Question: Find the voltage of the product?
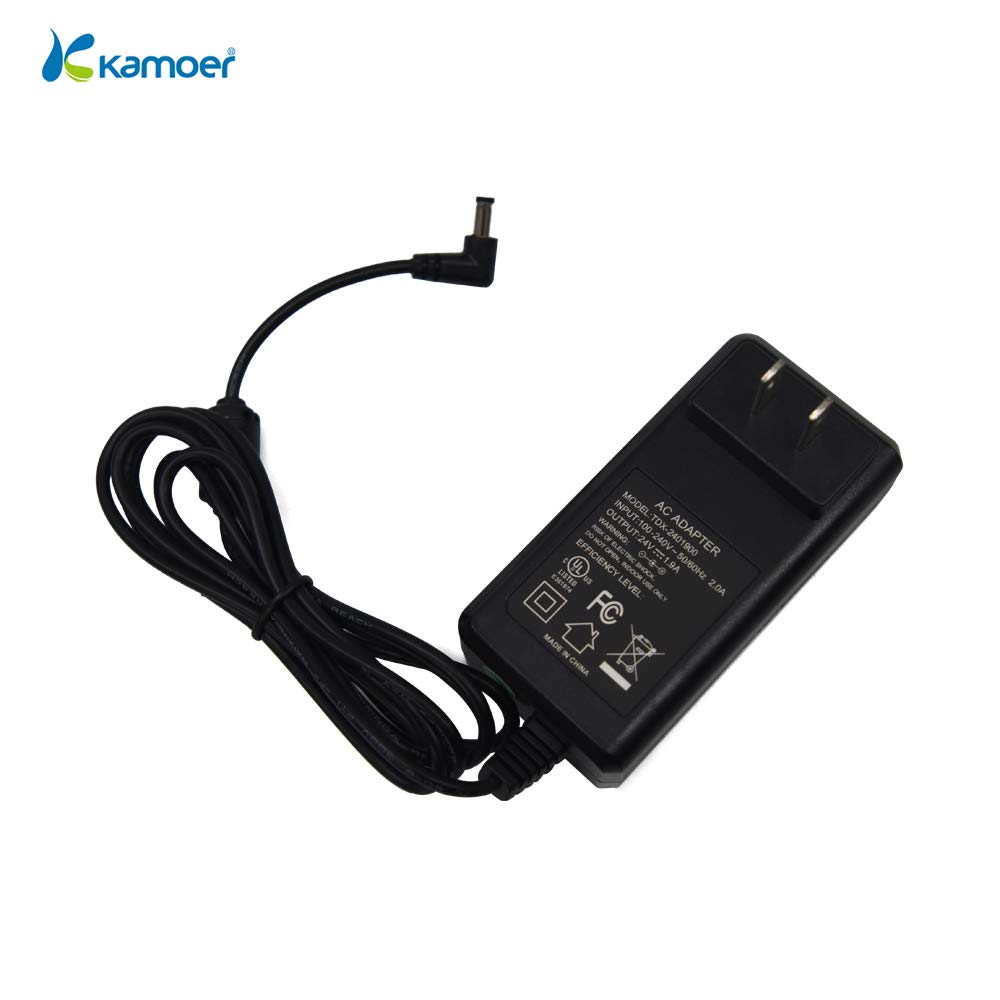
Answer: [100.0, 240.0] volt